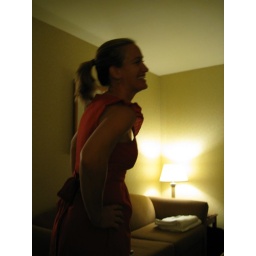
Birthday girl in a new dress